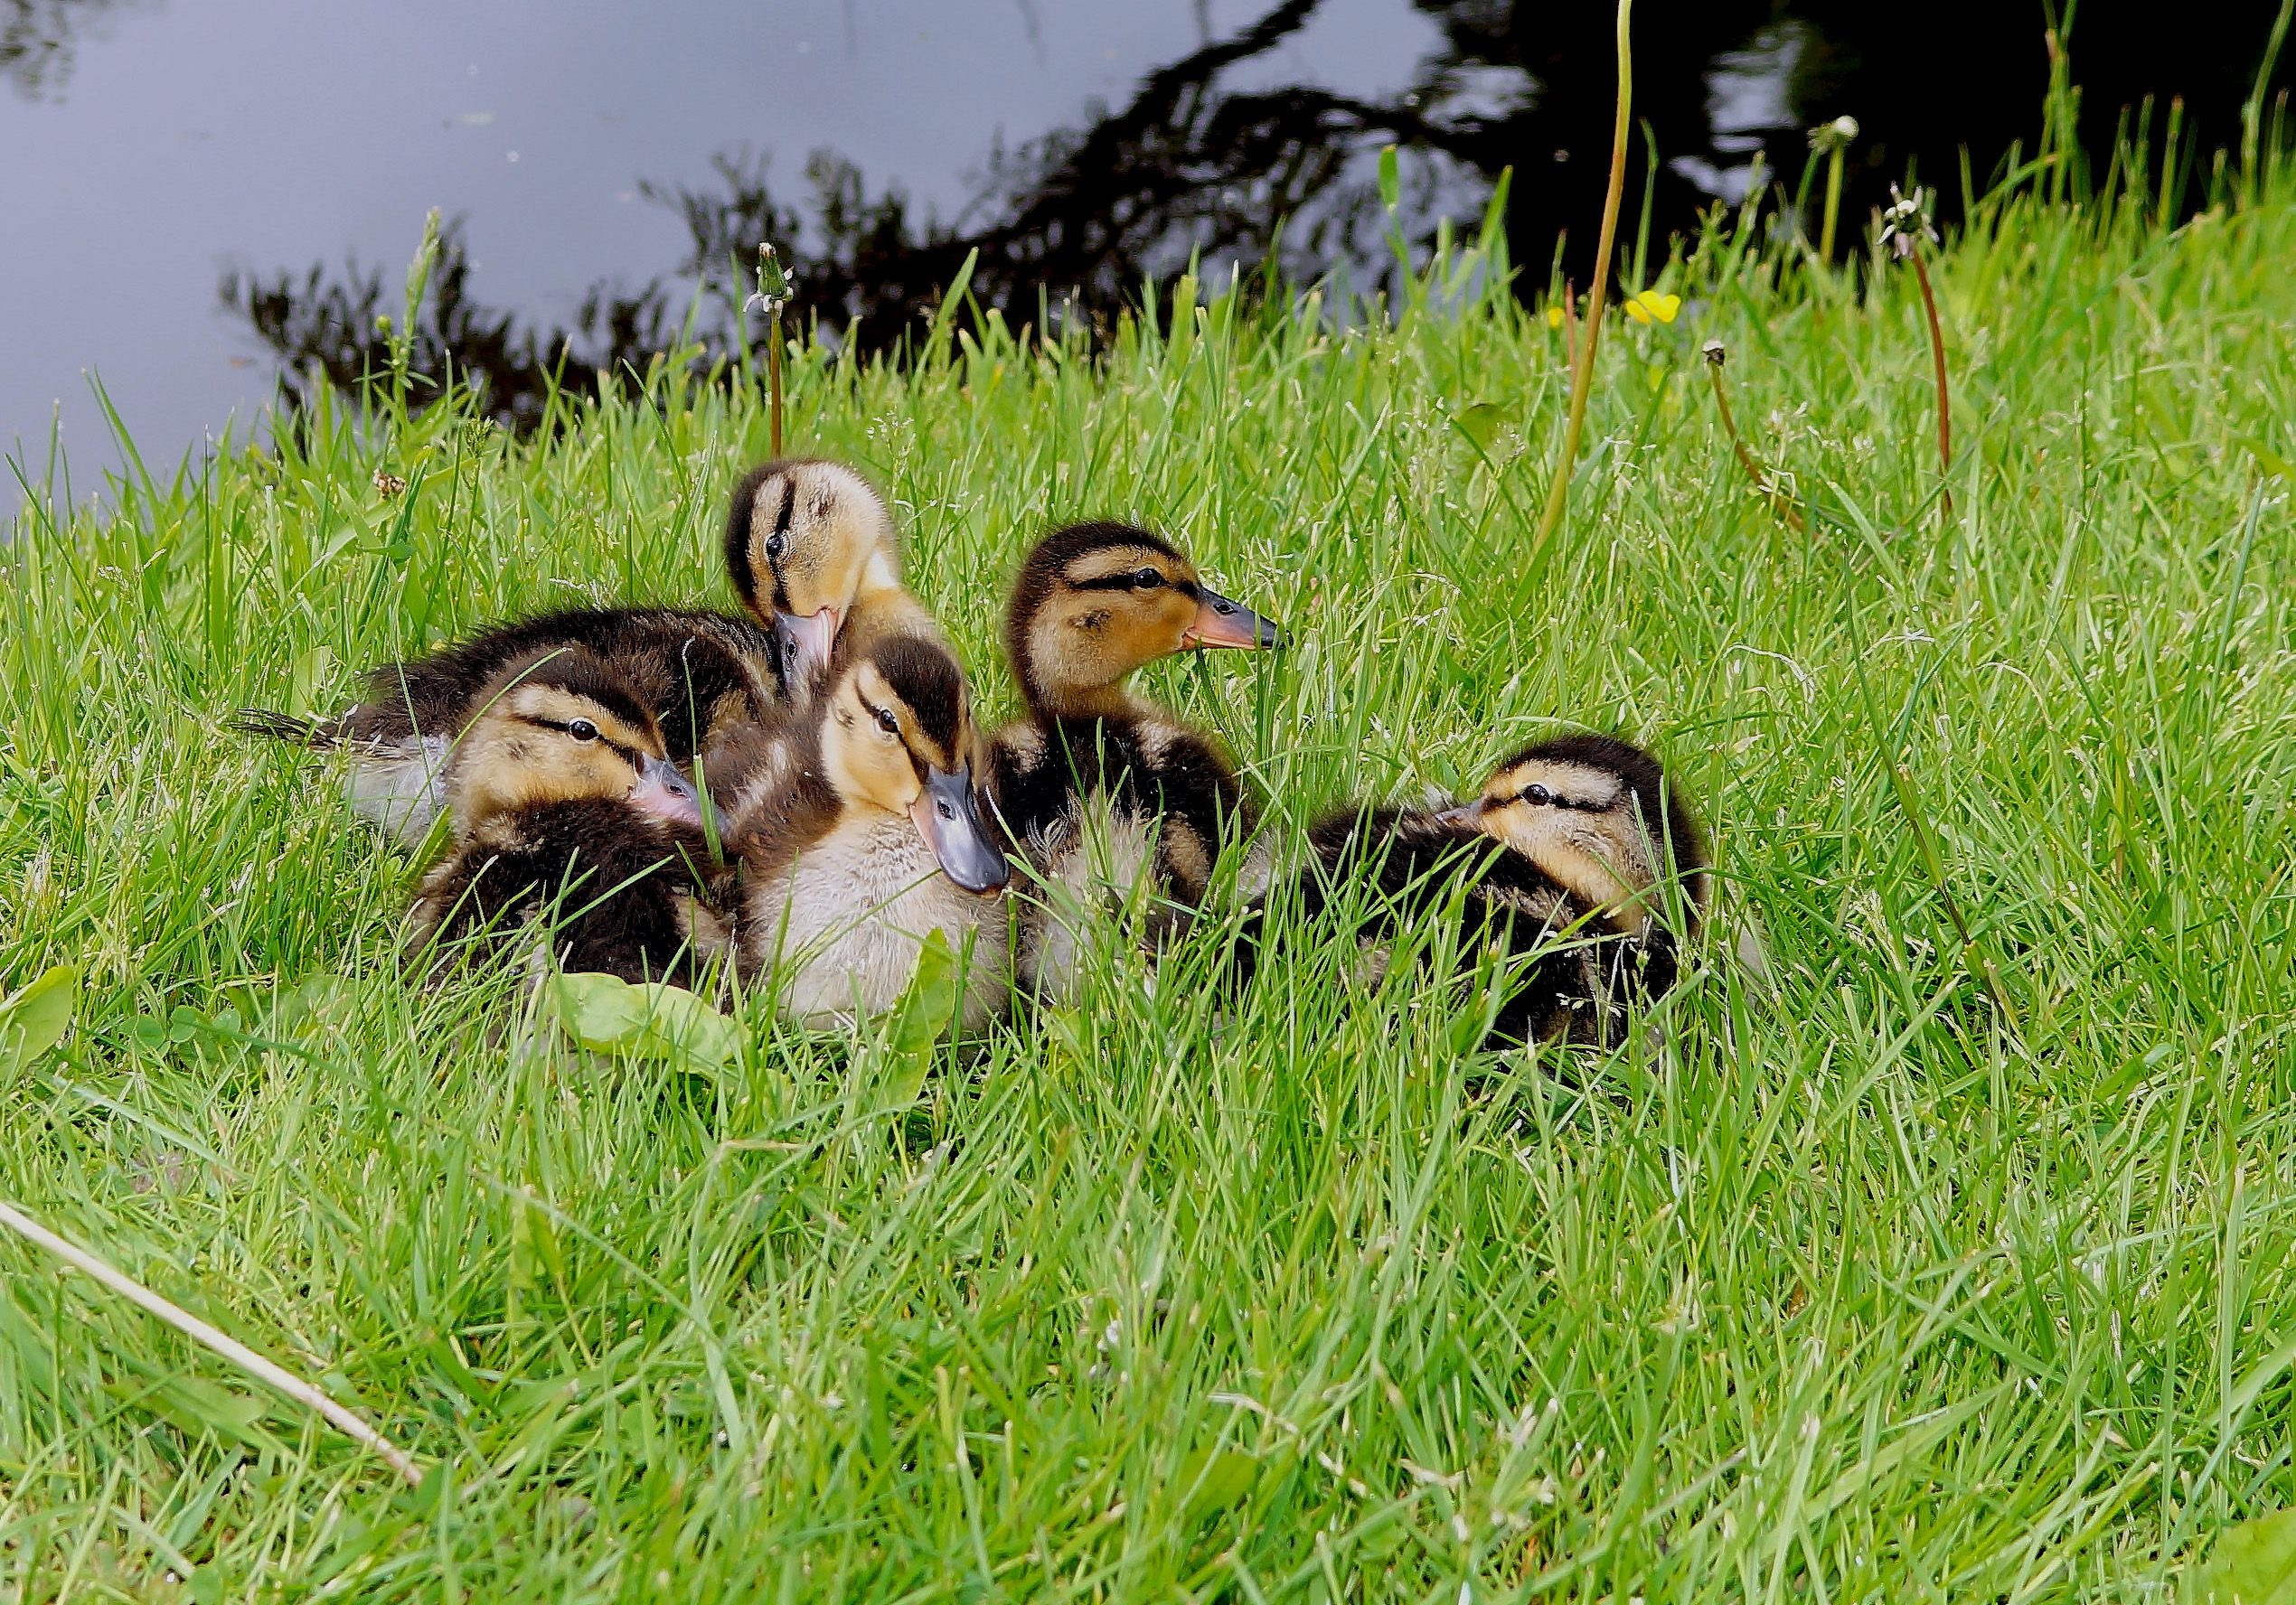
grass, bird, lawn, meadow, prairie, cute, wildlife, small, fauna, family, duck, vertebrate, ducks, waterfowl, chicks, water bird, mallard, young animals, ducks geese and swans